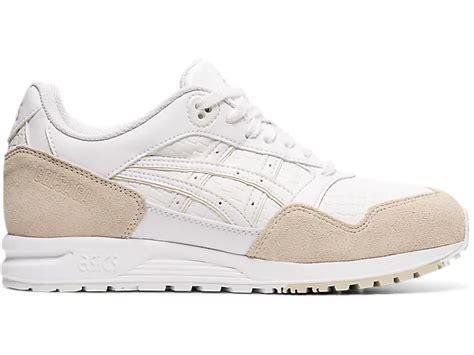
Brand: Asics
Model: Gel Saga